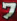
Number: 7